Bob Ludwig

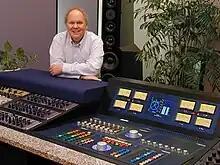
Ludwig pictured in his mastering studio in 2008.

Robert Carl Ludwig (born December 11, 1944), is a retired American mastering engineer. He mastered recordings on all the major recording formats for all the major record labels, and on projects by more than 1,300 artists, including Led Zeppelin, Lou Reed, Metallica, Queen, Jimi Hendrix, Bryan Ferry, Paul McCartney, Nirvana, Bruce Springsteen, Tool and Daft Punk, with more than 3,000 credits. He is the recipient of 13 Grammy and other awards. In 1992, Ludwig founded his own mastering facility, Gateway Mastering Studios, in Portland, Maine. He retired in 2023.